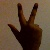
The image shows a hand gesture representing the number 3 in Indian Sign Language.